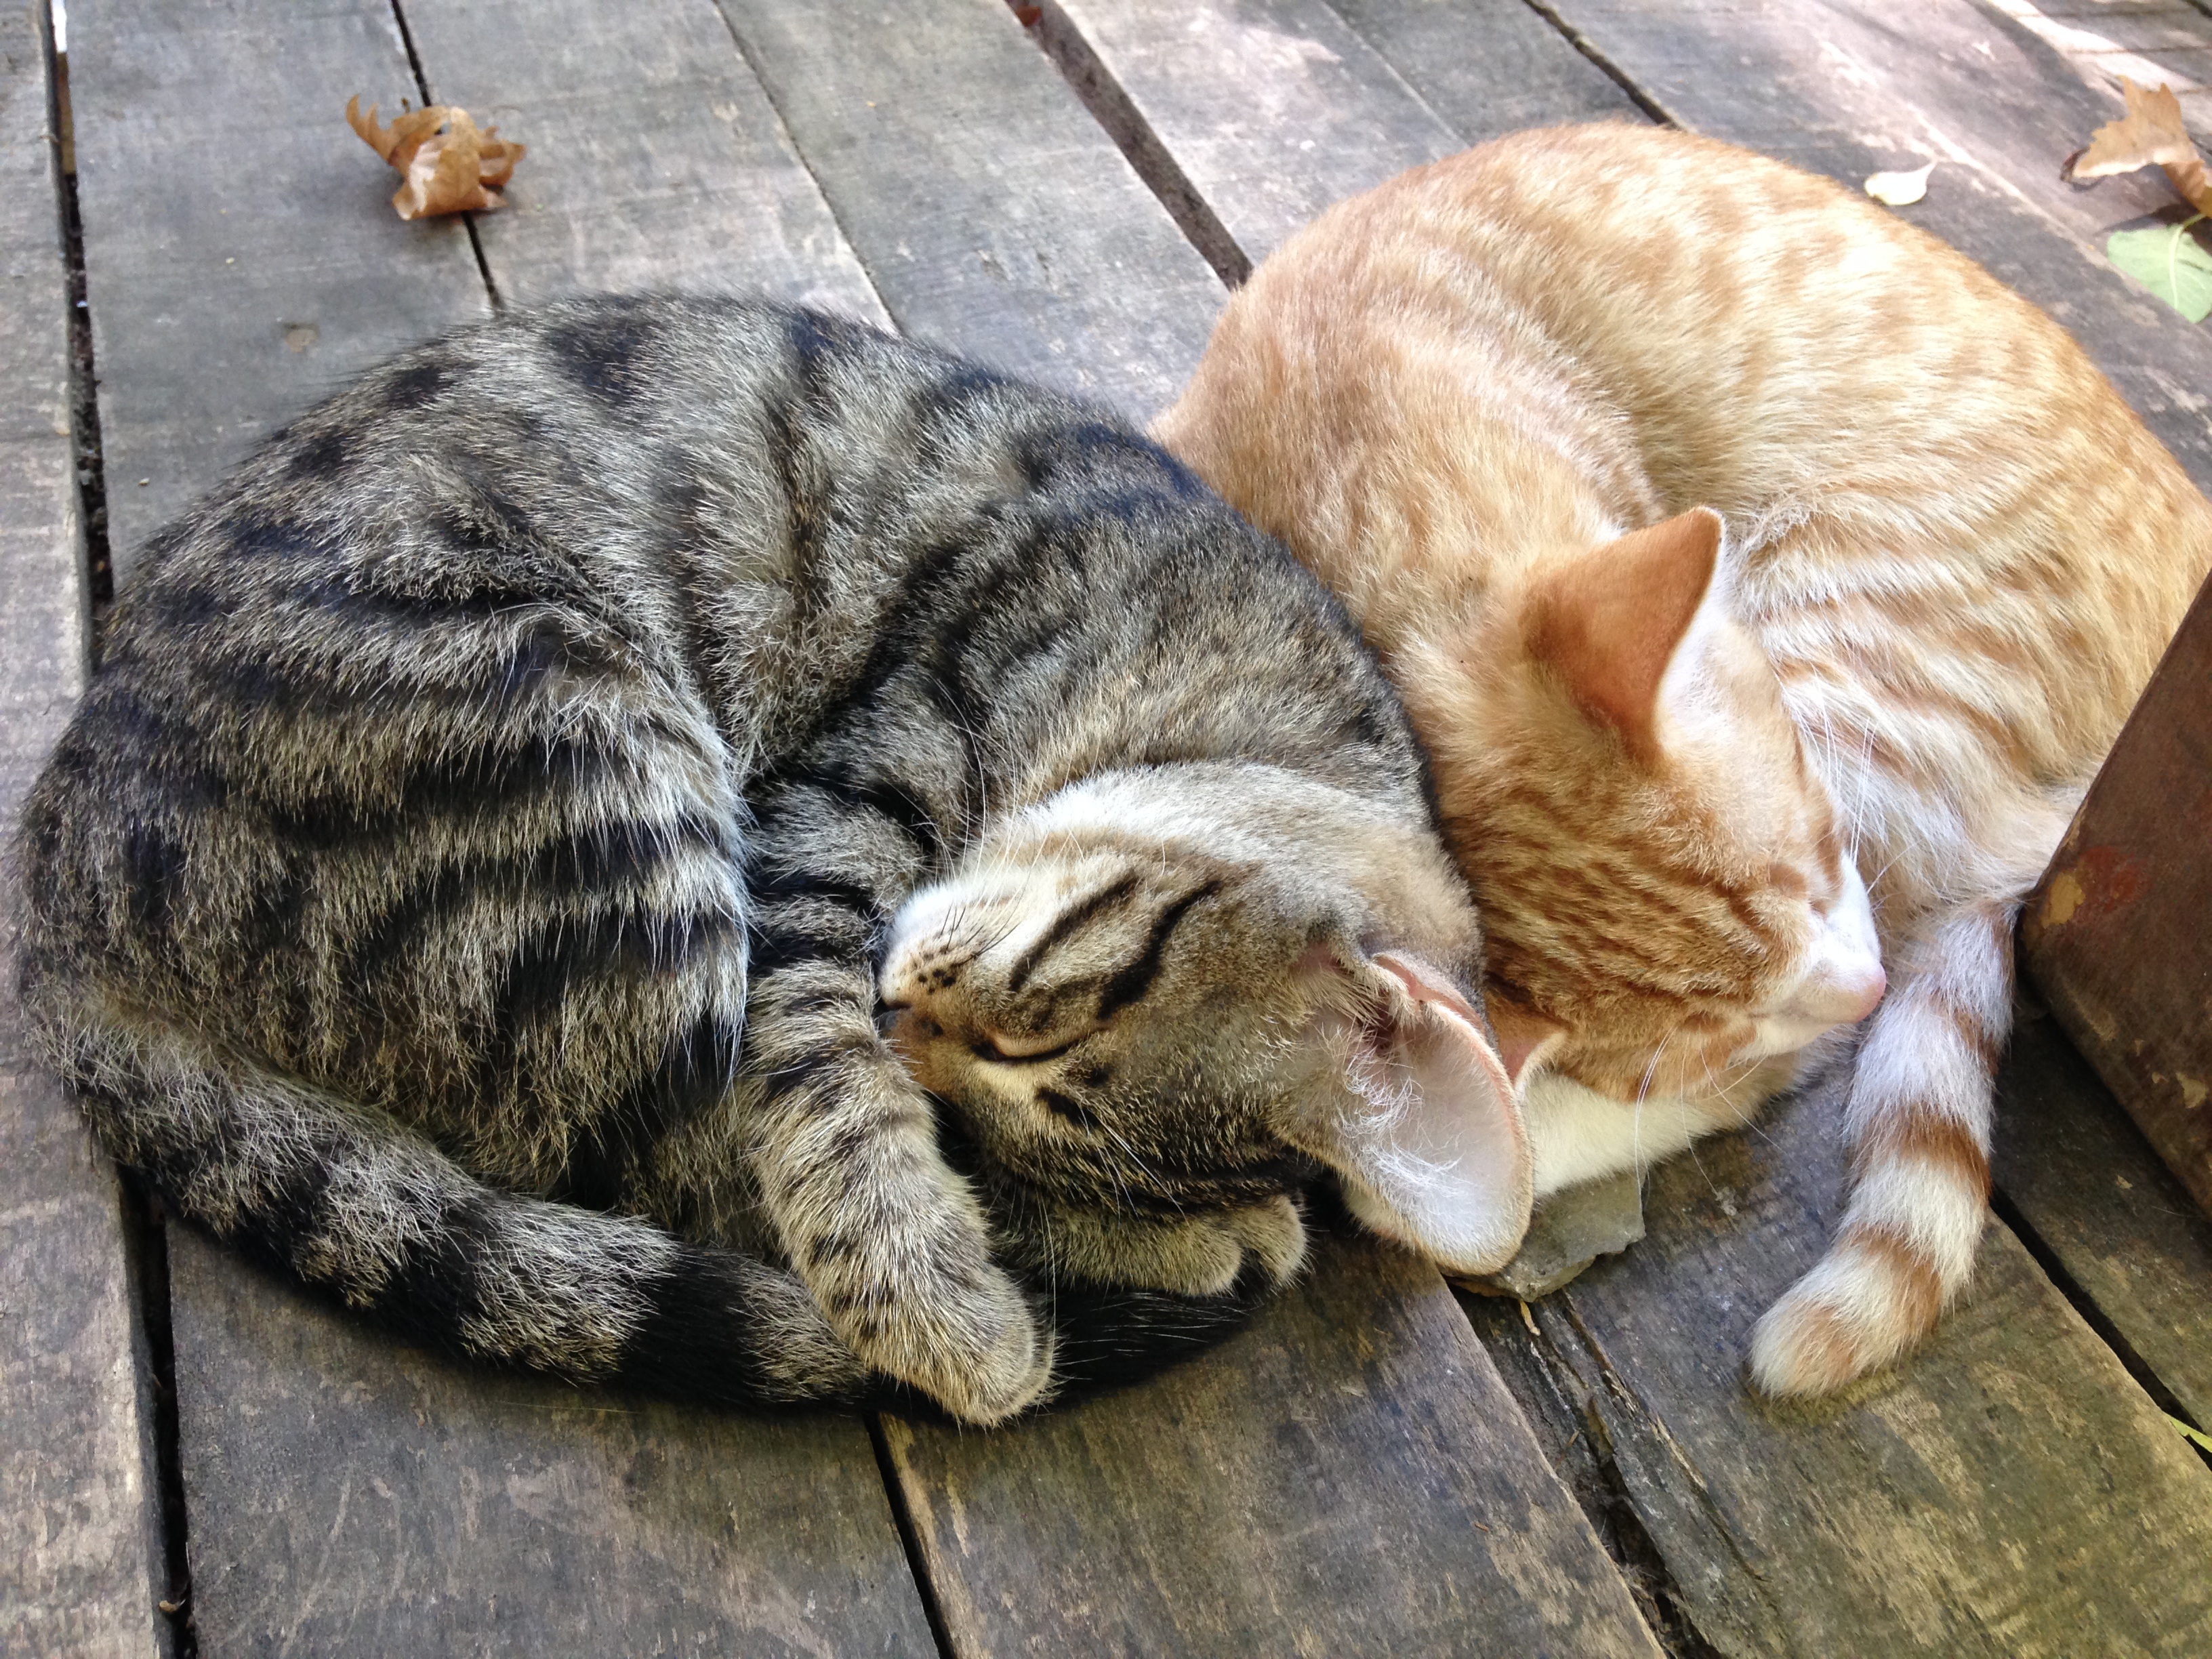
kitten, cat, mammal, rest, together, fauna, nap, whiskers, sleep, vertebrate, tabby cat, bengal, european shorthair, small to medium sized cats, cat like mammal, domestic short haired cat, pixie bob, sibling love